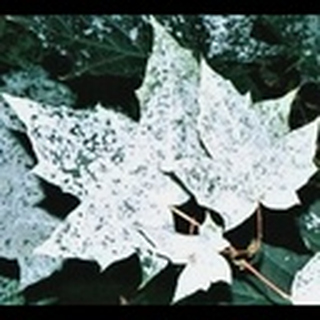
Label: cotton_powdery_mildew